Christianity in late antiquity

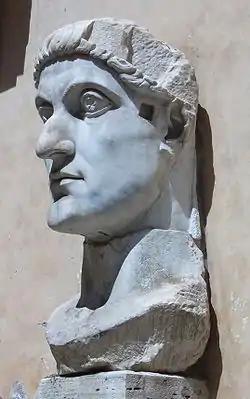
Head of Constantine's colossal statue at Musei Capitolini

In 313, he and Licinius issued the Edict of Milan, officially legalizing Christian worship. In 316, he acted as a judge in a North African dispute concerning the Donatist controversy. More significantly, in 325 he summoned the Council of Nicaea, effectively the first Ecumenical Council (unless the Council of Jerusalem is so classified), to deal mostly with the Arian controversy, but which also issued the Nicene Creed, which among other things professed a belief in "One Holy Catholic Apostolic Church", the start of Christendom.